John Moore (ice hockey)

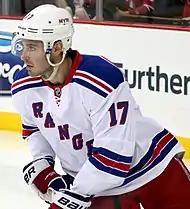
Moore as a Ranger in October 2014

During the lockout-shortened 2012–13 season, Moore was included in the NHL trade deadline day deal made by the Blue Jackets that sent Derick Brassard, Derek Dorsett, himself and a sixth-round draft pick to the New York Rangers in exchange for Marián Gáborík and prospects Blake Parlett and Steven Delisle on April 3, 2013. In his first game as a Ranger, only three hours after the trade, Moore scored his first goal of the season in a 6–1 victory over the Pittsburgh Penguins.